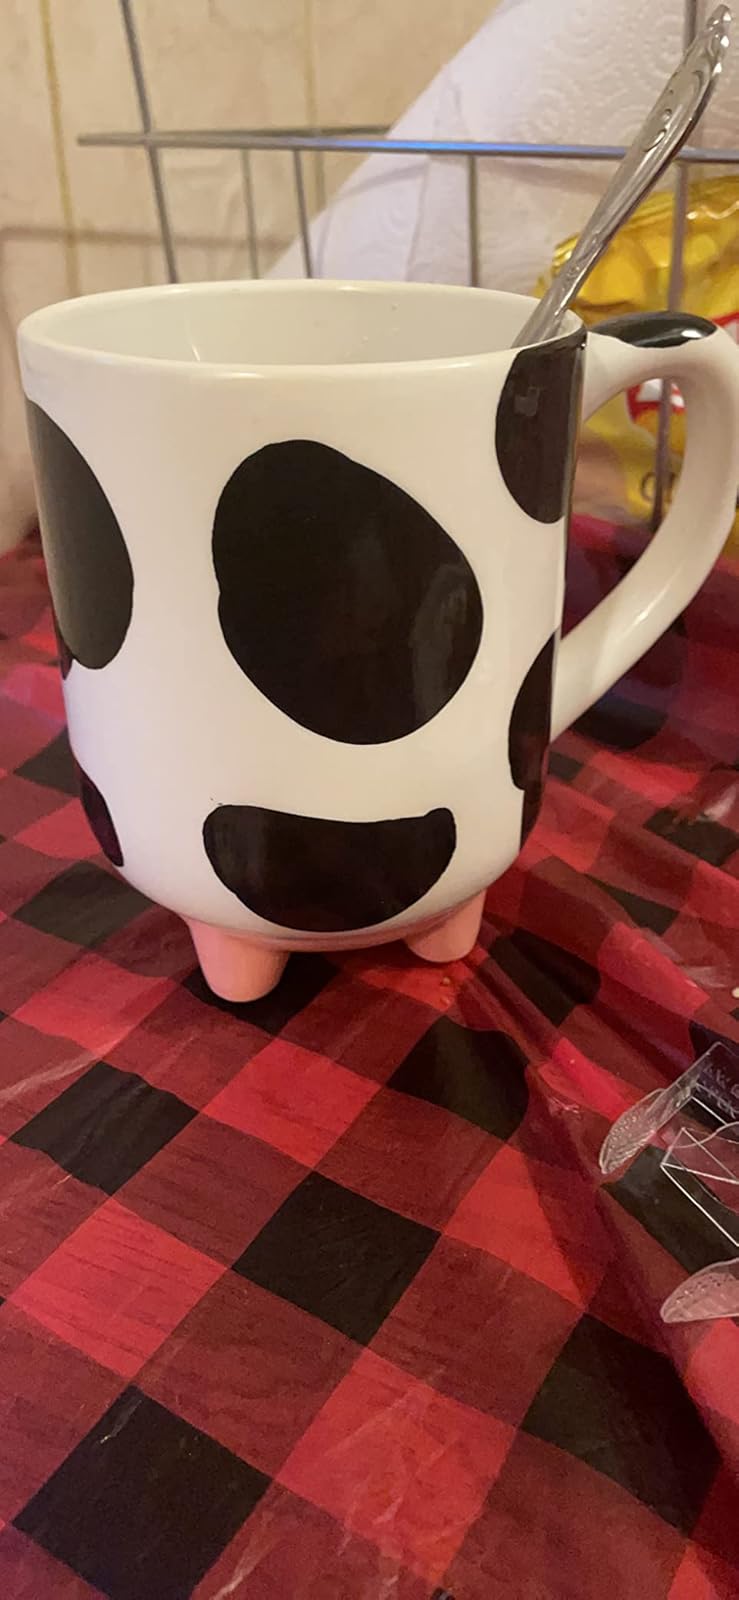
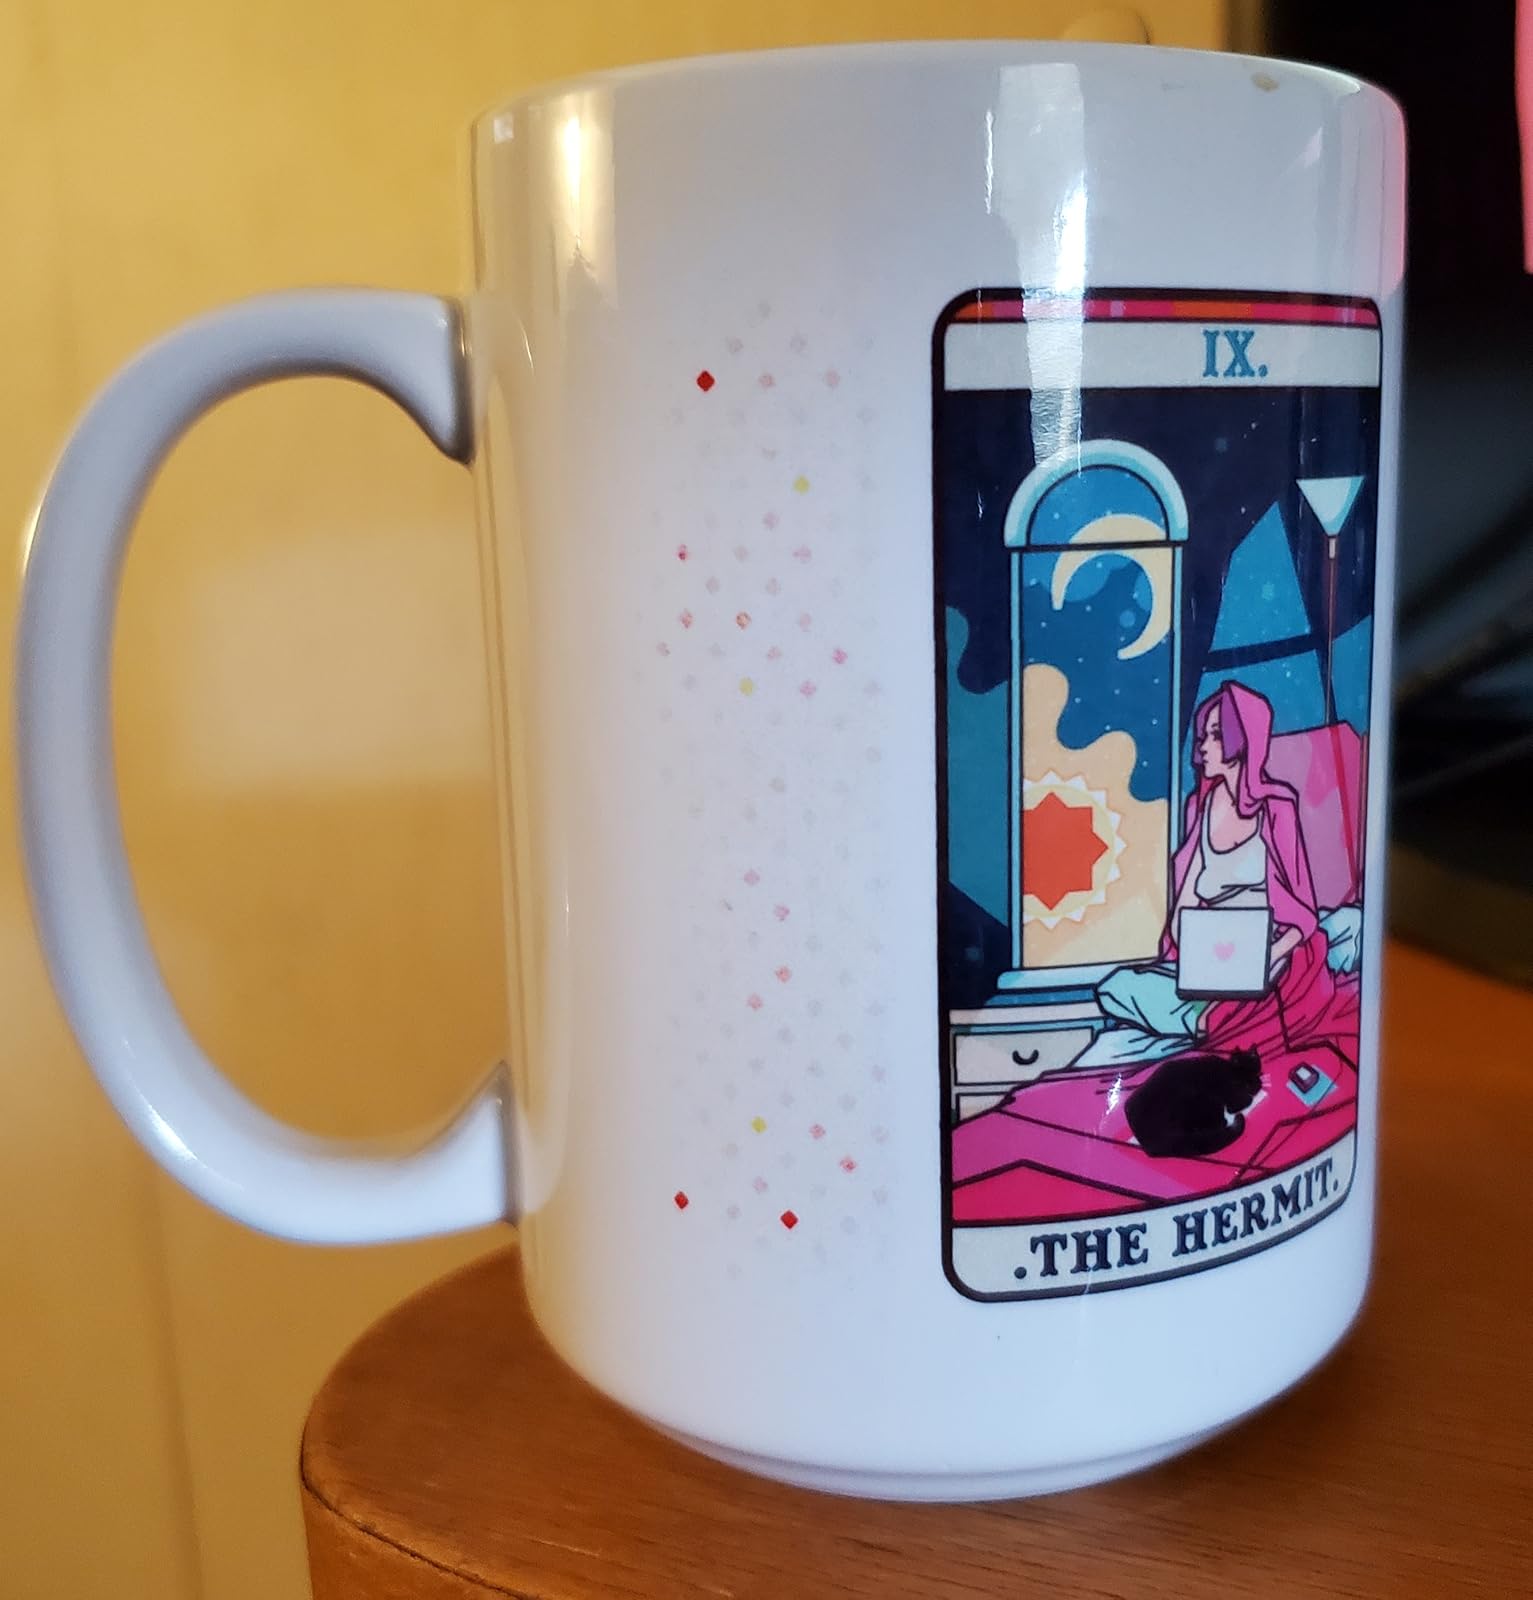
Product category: items_mug
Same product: no